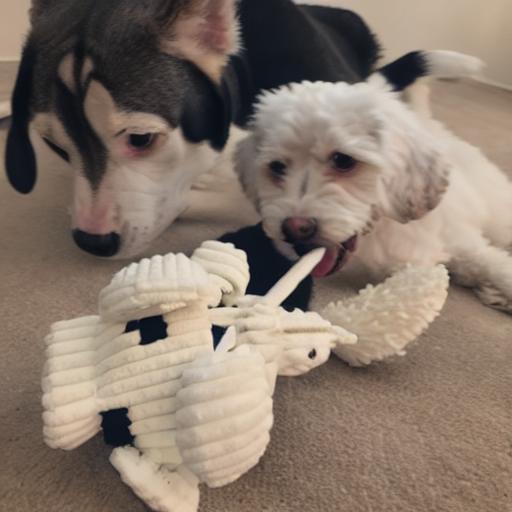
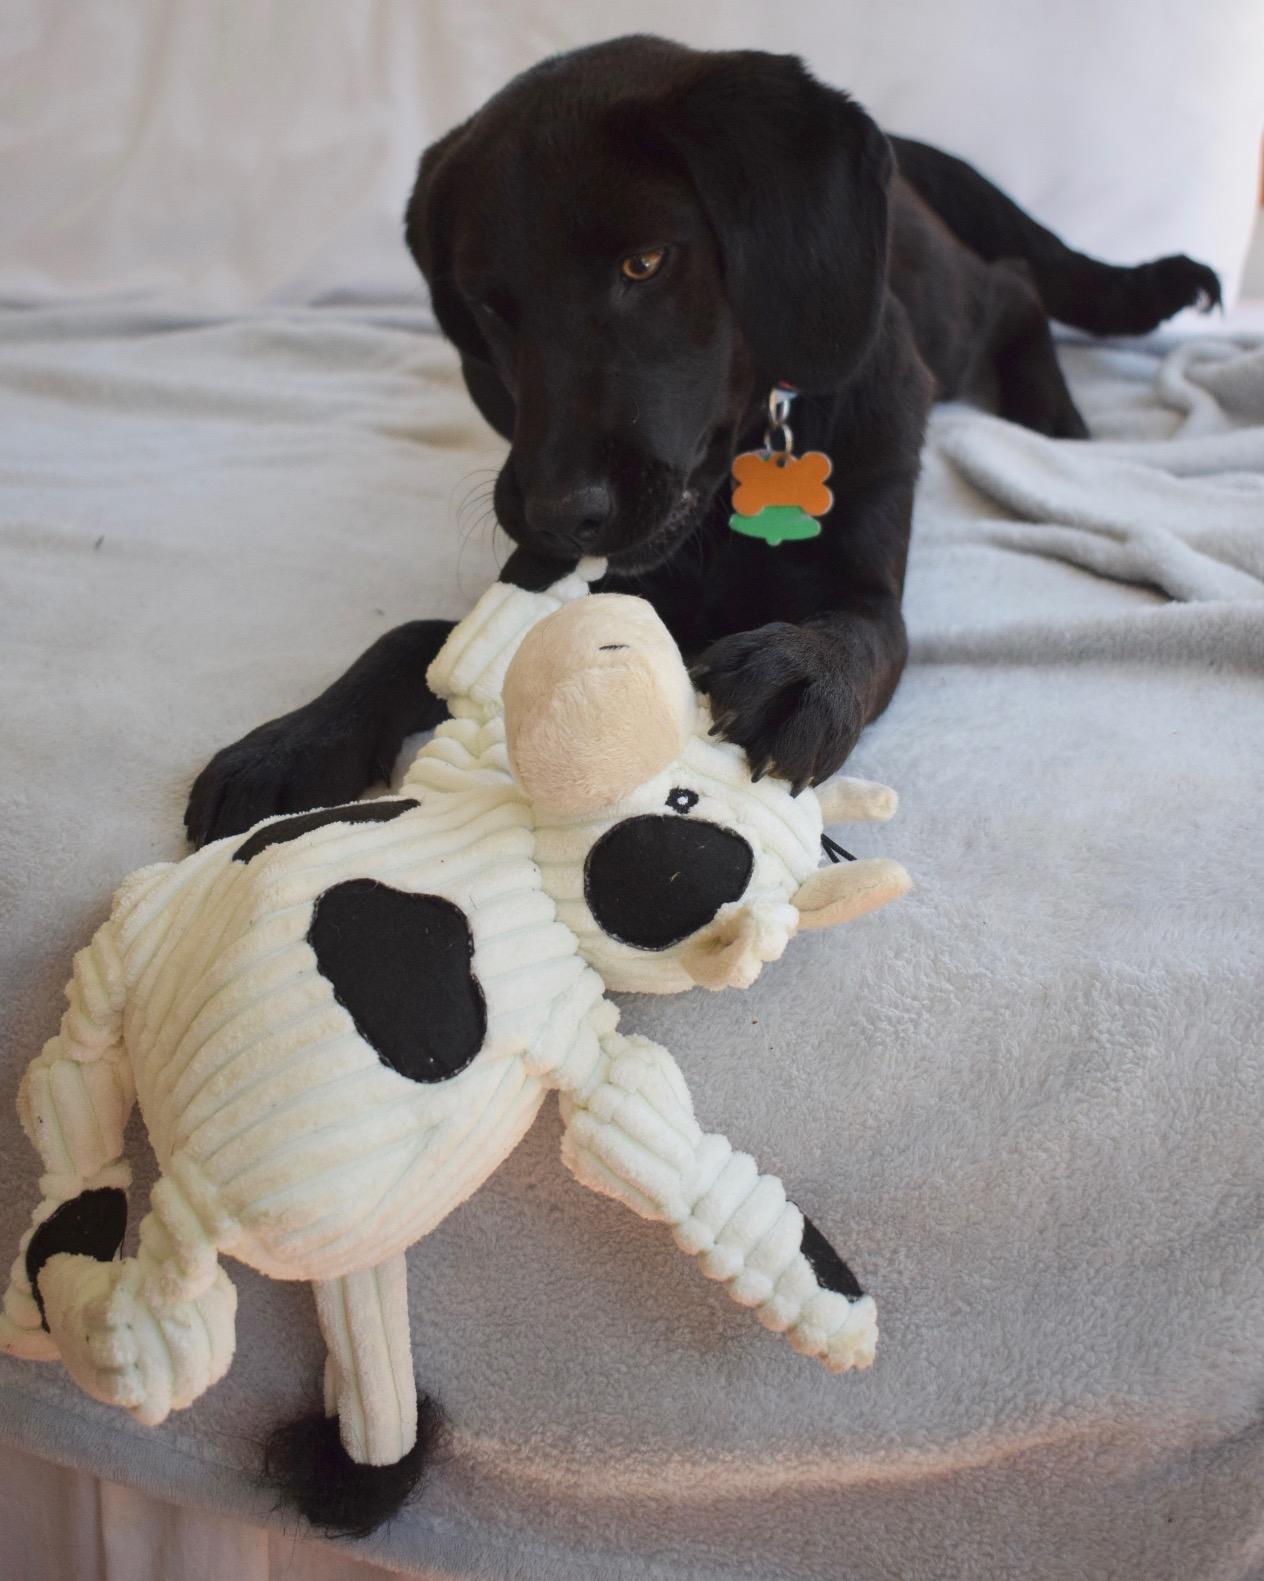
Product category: items_toy
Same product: no